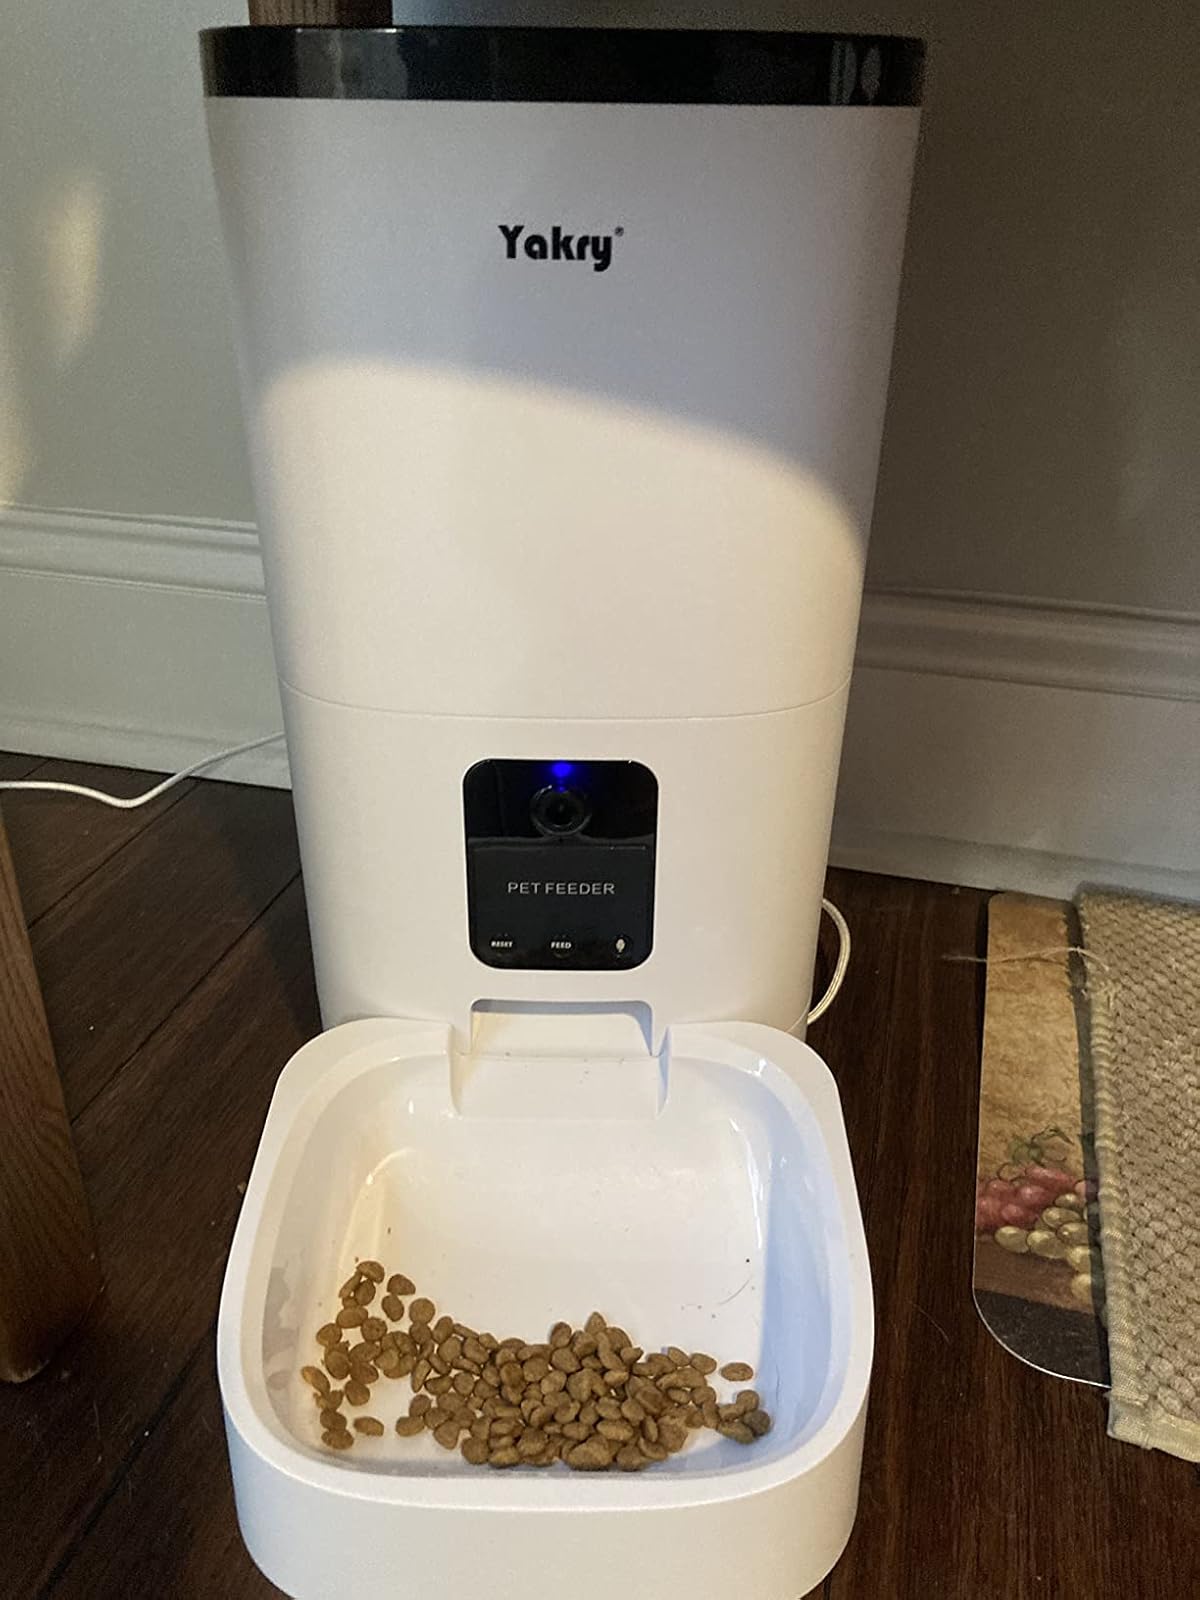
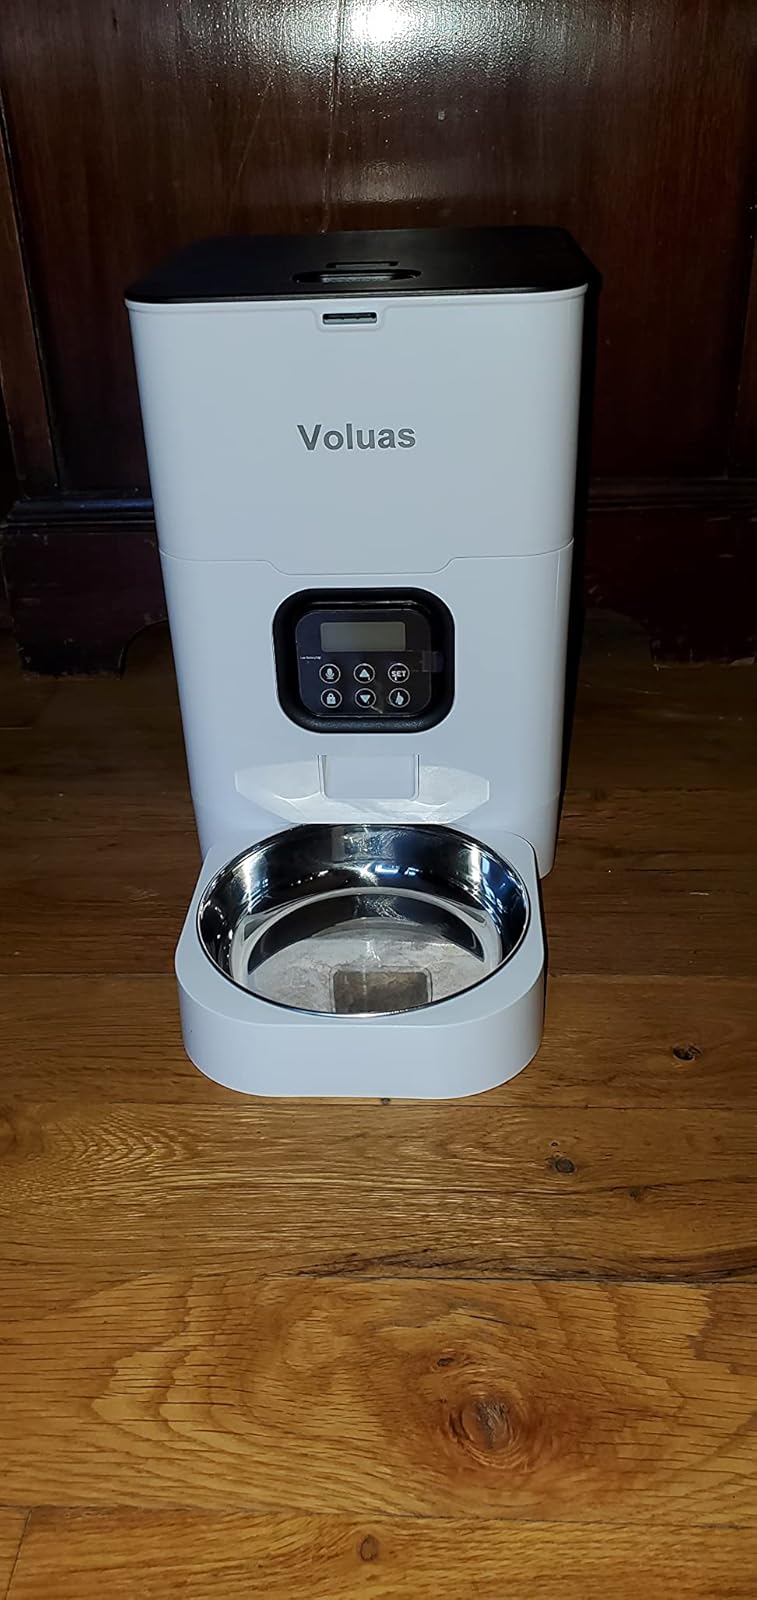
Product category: items_feeder
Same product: no